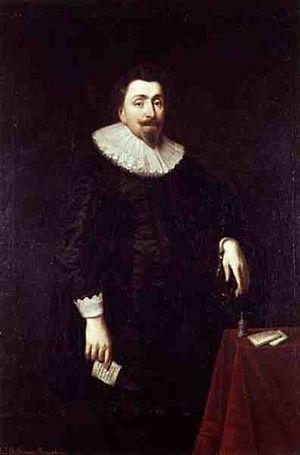
Ceci est la liste des gouverneurs de la colonie et du dominion de Terre-Neuve et du Labrador avant que ces territoires ne deviennent la province de Terre-Neuve-et-Labrador, et des lieutenants-gouverneurs de cette province.